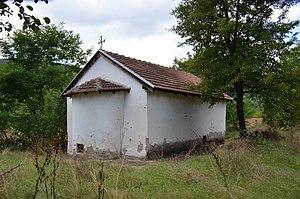
L'église Saint-Georges d'Osmakova est une église orthodoxe serbe serbe située à Osmakova, dans la municipalité de Pirot et dans le district de Pirot, en Serbie. Elle est inscrite sur la liste des monuments culturels protégés de la République de Serbie.